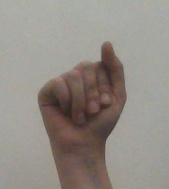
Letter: saad